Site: brandenburg
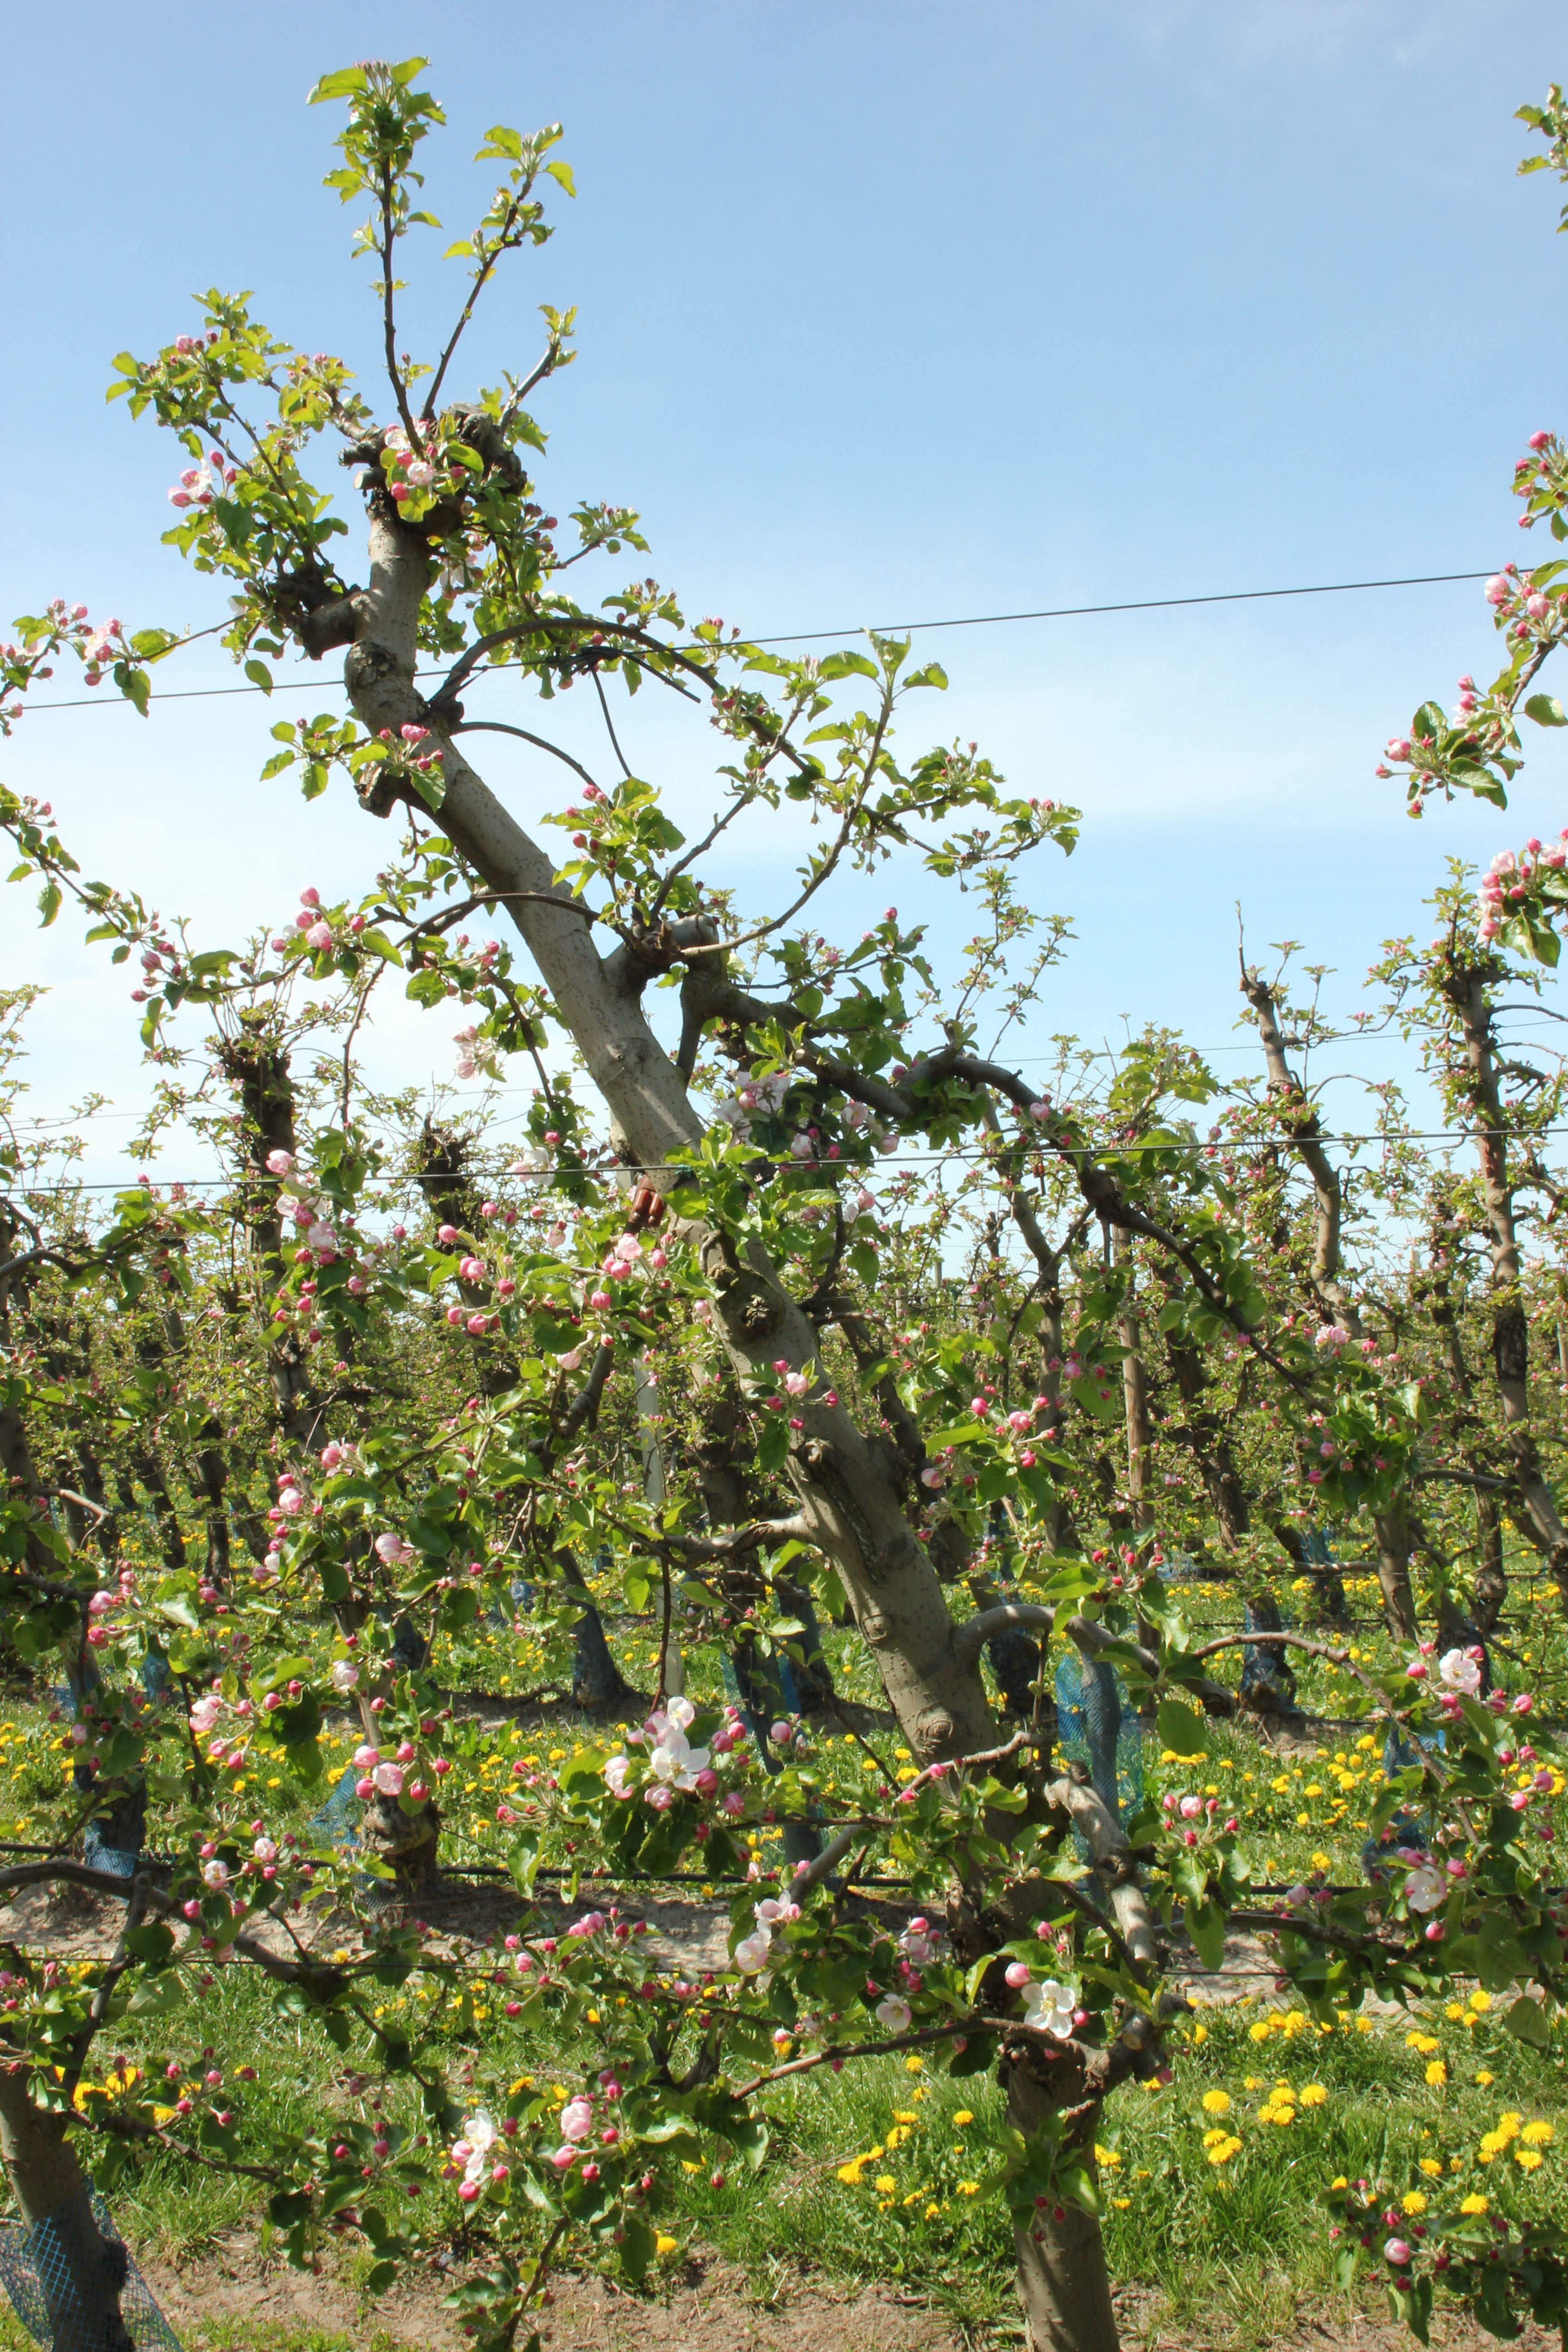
Growth stage (BBCH 57): Inflorescence emergence